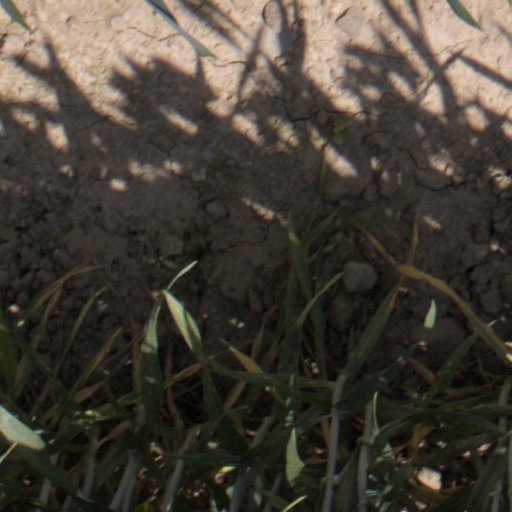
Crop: wheat